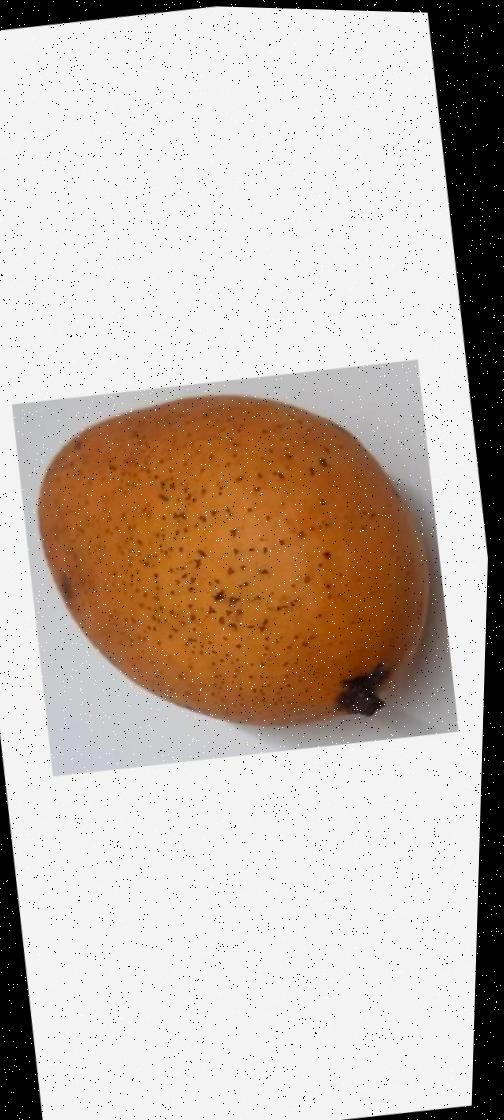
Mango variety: Ashshina Classic